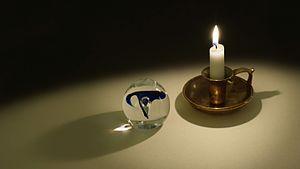
Une lentille optique est un composant fait d'un matériau généralement isotrope et transparent pour la lumière dans le domaine spectral d'intérêt. C'est le plus souvent un type de verre optique, ou des verres plus classiques, des plastiques, des matériaux organiques, voire des métalloïdes tels que le germanium. Les lentilles sont destinées à faire converger ou diverger la lumière.